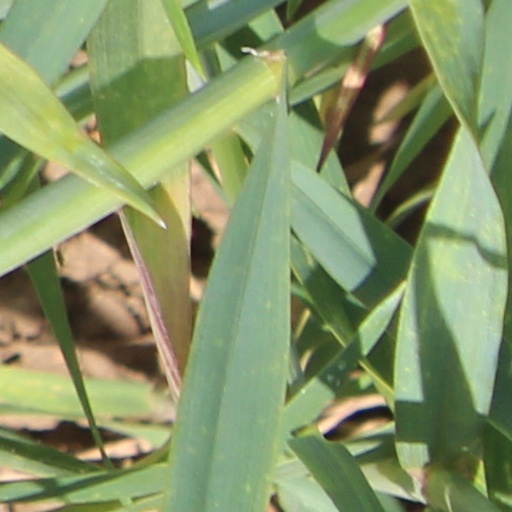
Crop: wheat